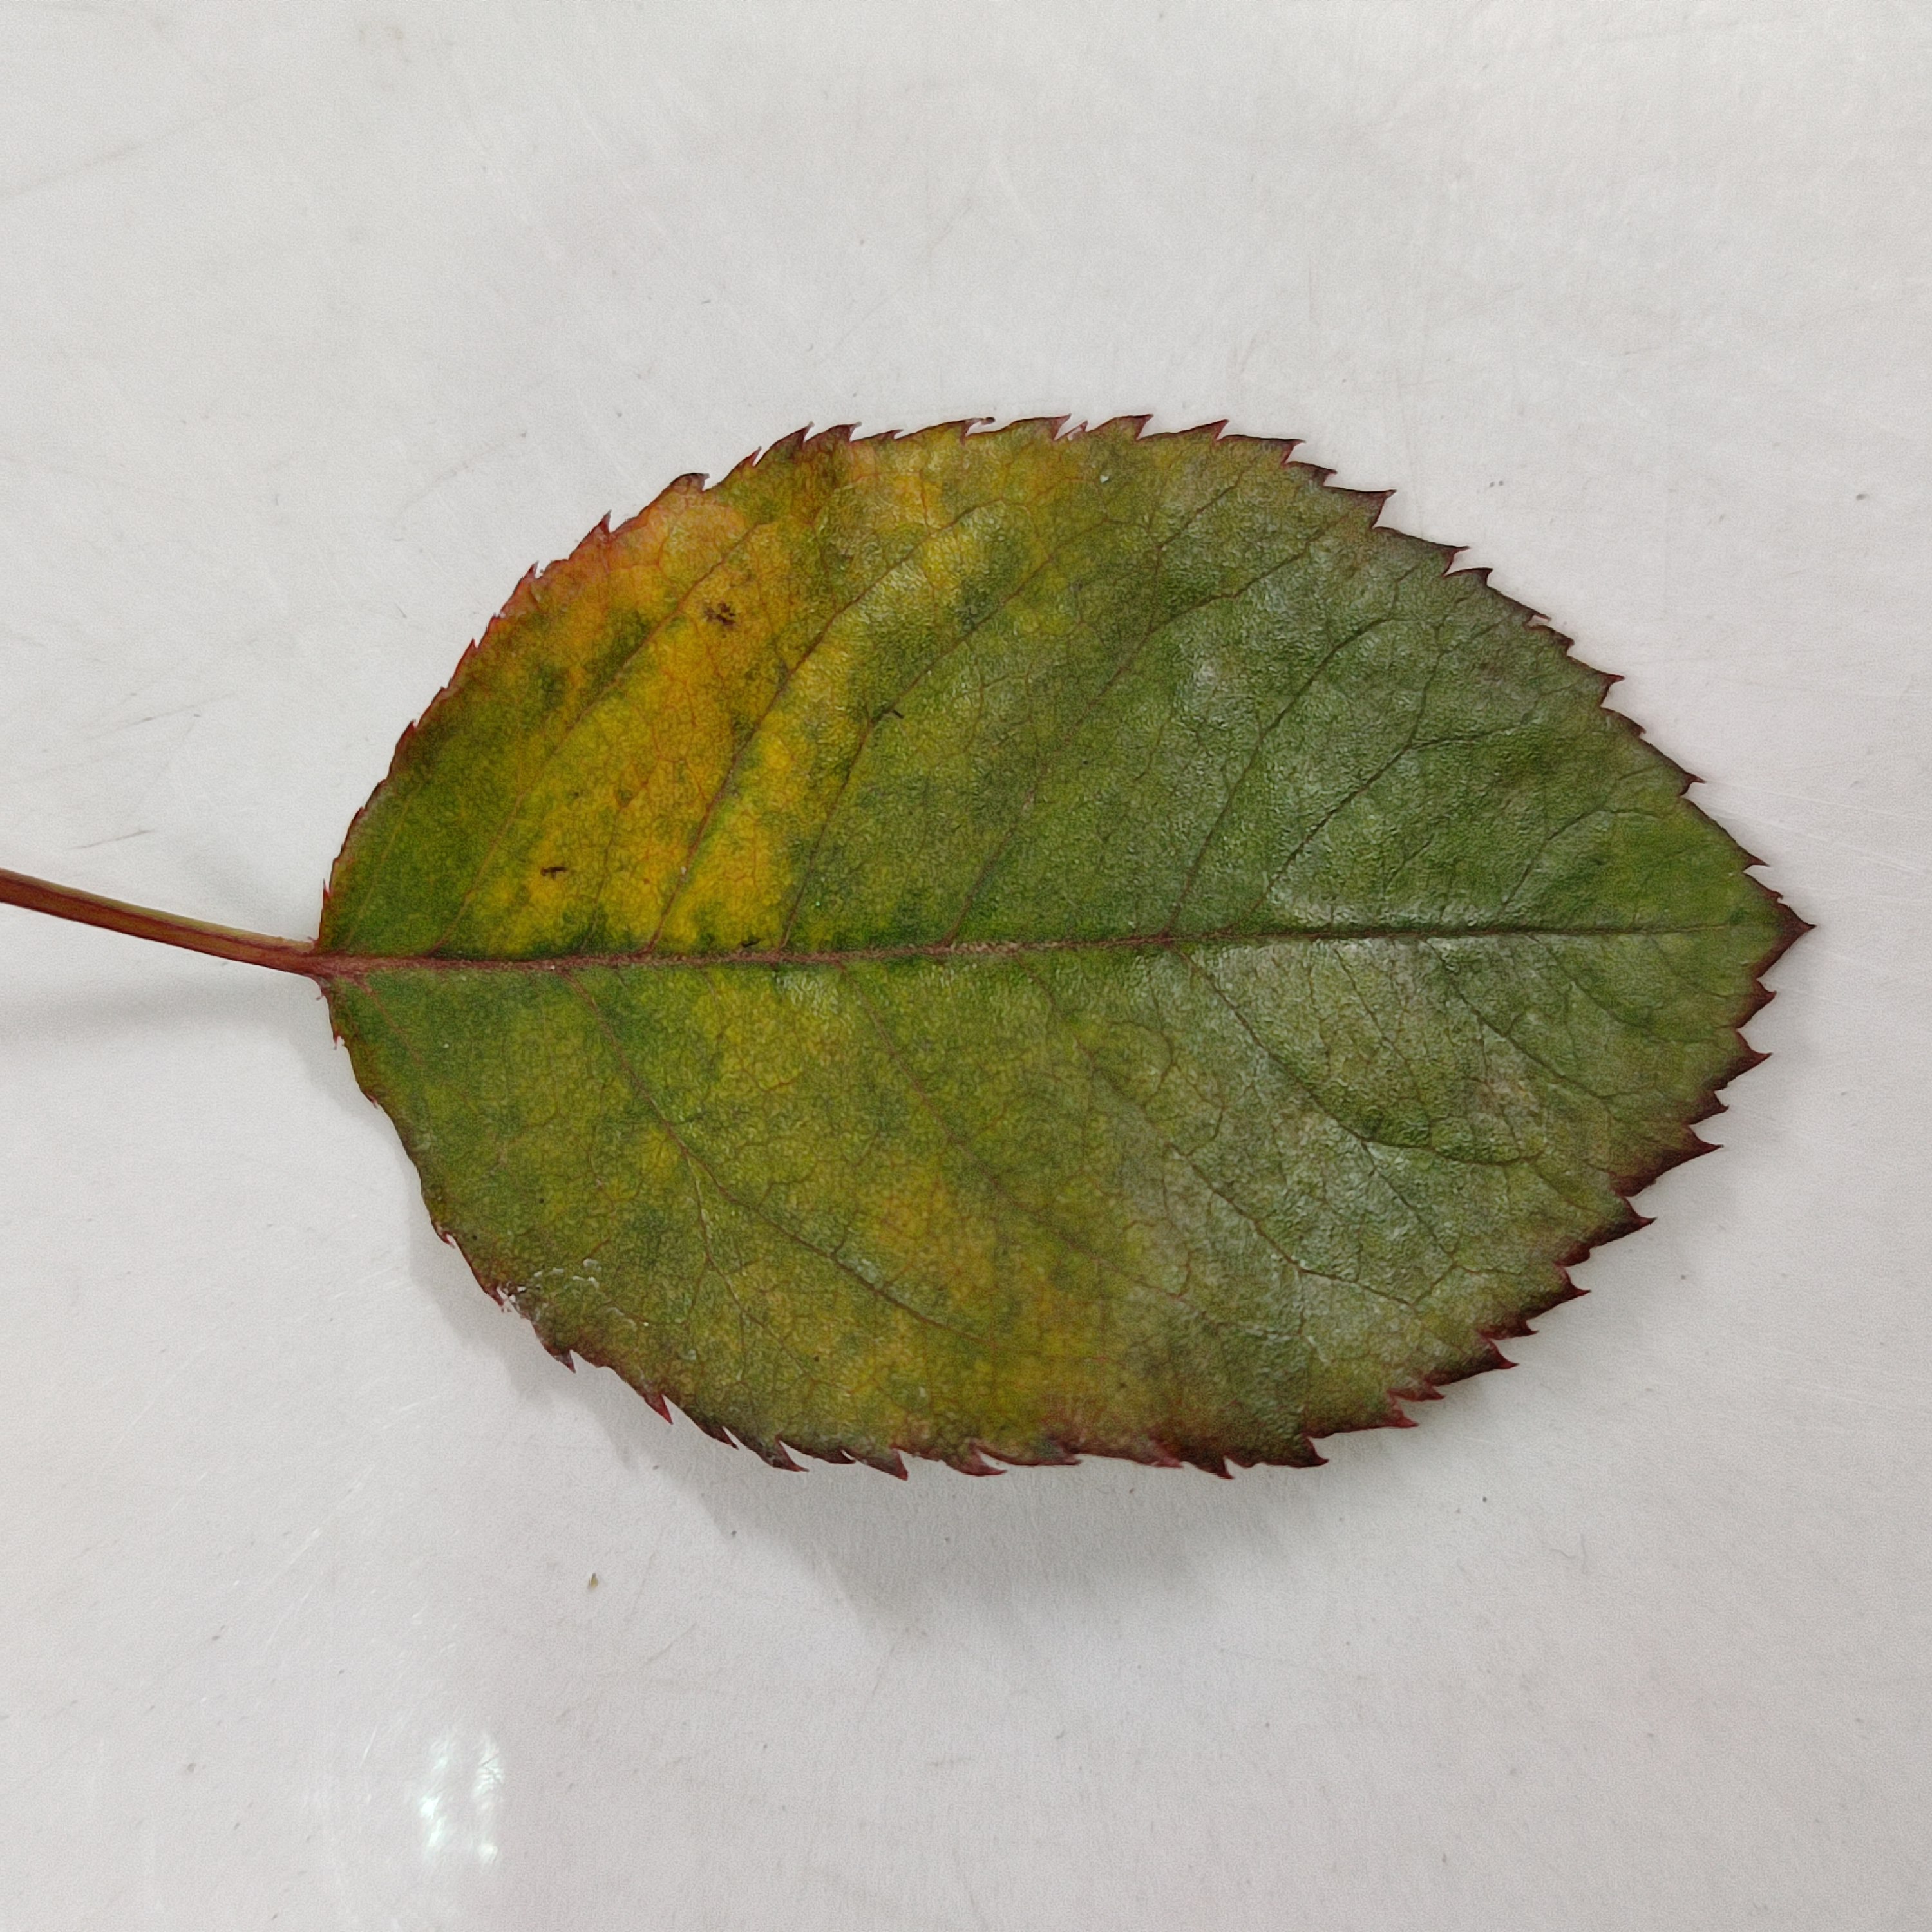
Label: Yellow Mosaic Virus